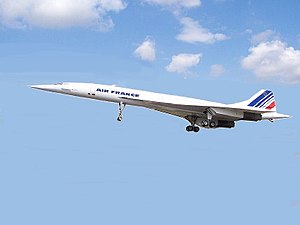
Troposfære
"Troposfæren er det nederste lag af Jordens atmosfære og dermed en del af biosfæren. Den indeholder omkring 80% af atmosfærens masse og 99% af dens vanddamp og aerosoler, som aldrig forlader Jorden, men ophobes heri, dvs. forbliver i biosfæren. I troposfæren findes næsten al det vand, der er i atmosfæren; dels som vanddamp, og dels kondenseret til skyer, tåge eller som nedbør. Det er også her, langt det meste vejr ""foregår"".